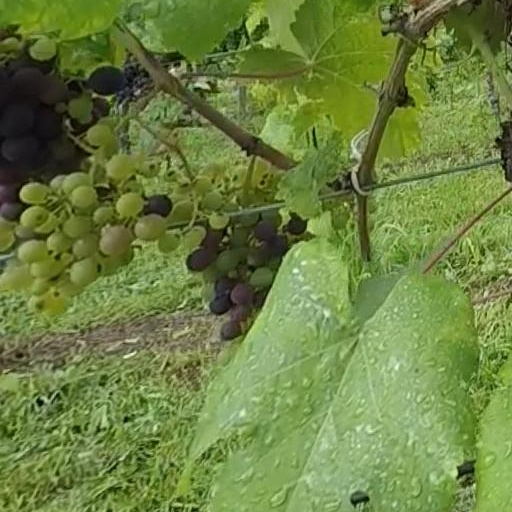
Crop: grape